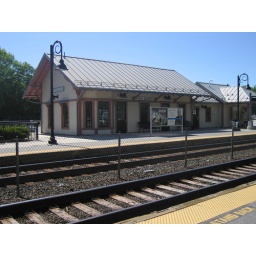
There's still a station building at North Billerica, and it seems to still be in use as a railroad station.